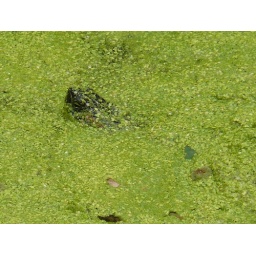
A red-eared turtle hiding in the water weed (which is a type of aquatic fern, if I recall correctly).